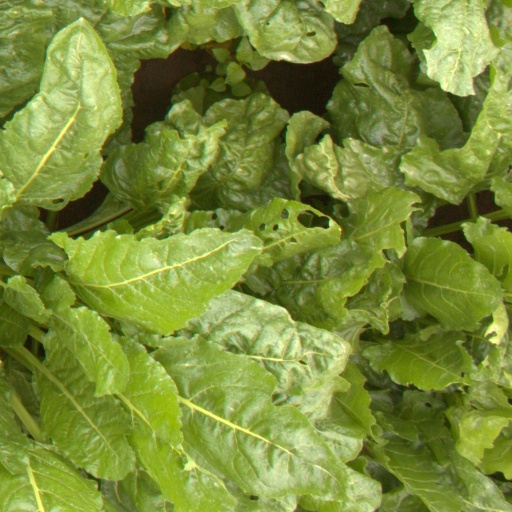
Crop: sugar beet